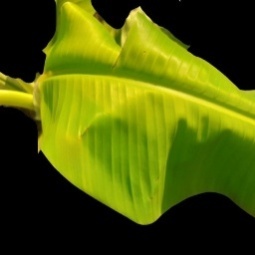
Label: Sulphur